Mangaluru

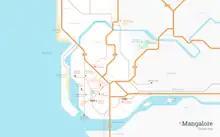

Mangaluru is located on the western coast of India at in Dakshina Kannada district, Karnataka state. It has an average elevation of above mean sea level. The city is the administrative headquarters of Dakshina Kannada district and is the state's largest coastal urban centre.